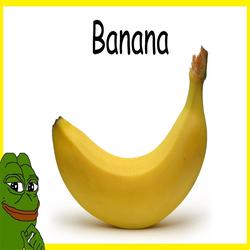
Label: Banana